Fran Karačić

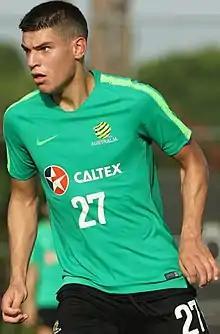
Karačić in training with Australia in 2018.

Fran Karačić (born 12 May 1996) is a professional soccer player who plays as a right back for Hajduk Split. Born in Croatia, he plays for the Australia national team.